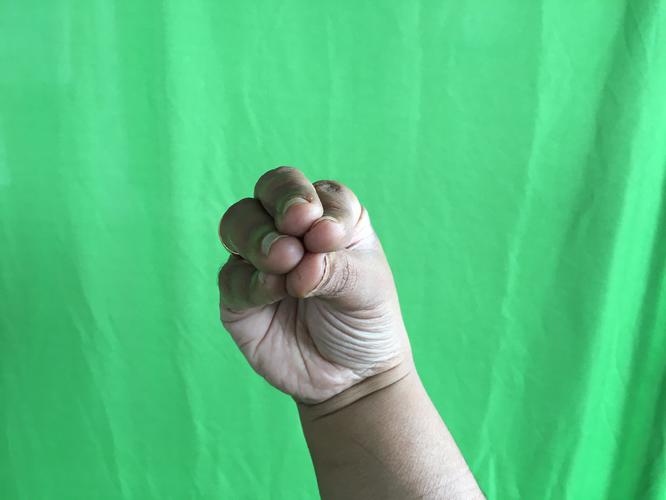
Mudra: Mukulam
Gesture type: single_hand